Pejačević family

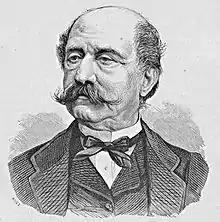
Count Petar Pejačević (1804–1887)

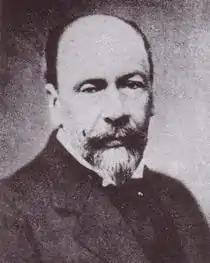
Count Teodor Pejačević (1855–1928), Ban of Croatia

In his will, dated September 15, 1780, count Josip II Pejačević left his estates Ruma and Retfala to his eldest son Žigmund (1741–1806), who established the Ruma-Retfala branch of the family. Žigmund had only one son ("Ivan Nepomuk"; 1765–1821), but nine grandchildren, so his family branch expanded in the first half of the 19th century. His grandchildren either did not marry or had only female children, so the family branch ceased to exist at the beginning of the 20th century.